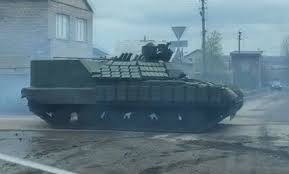
Label: Tank